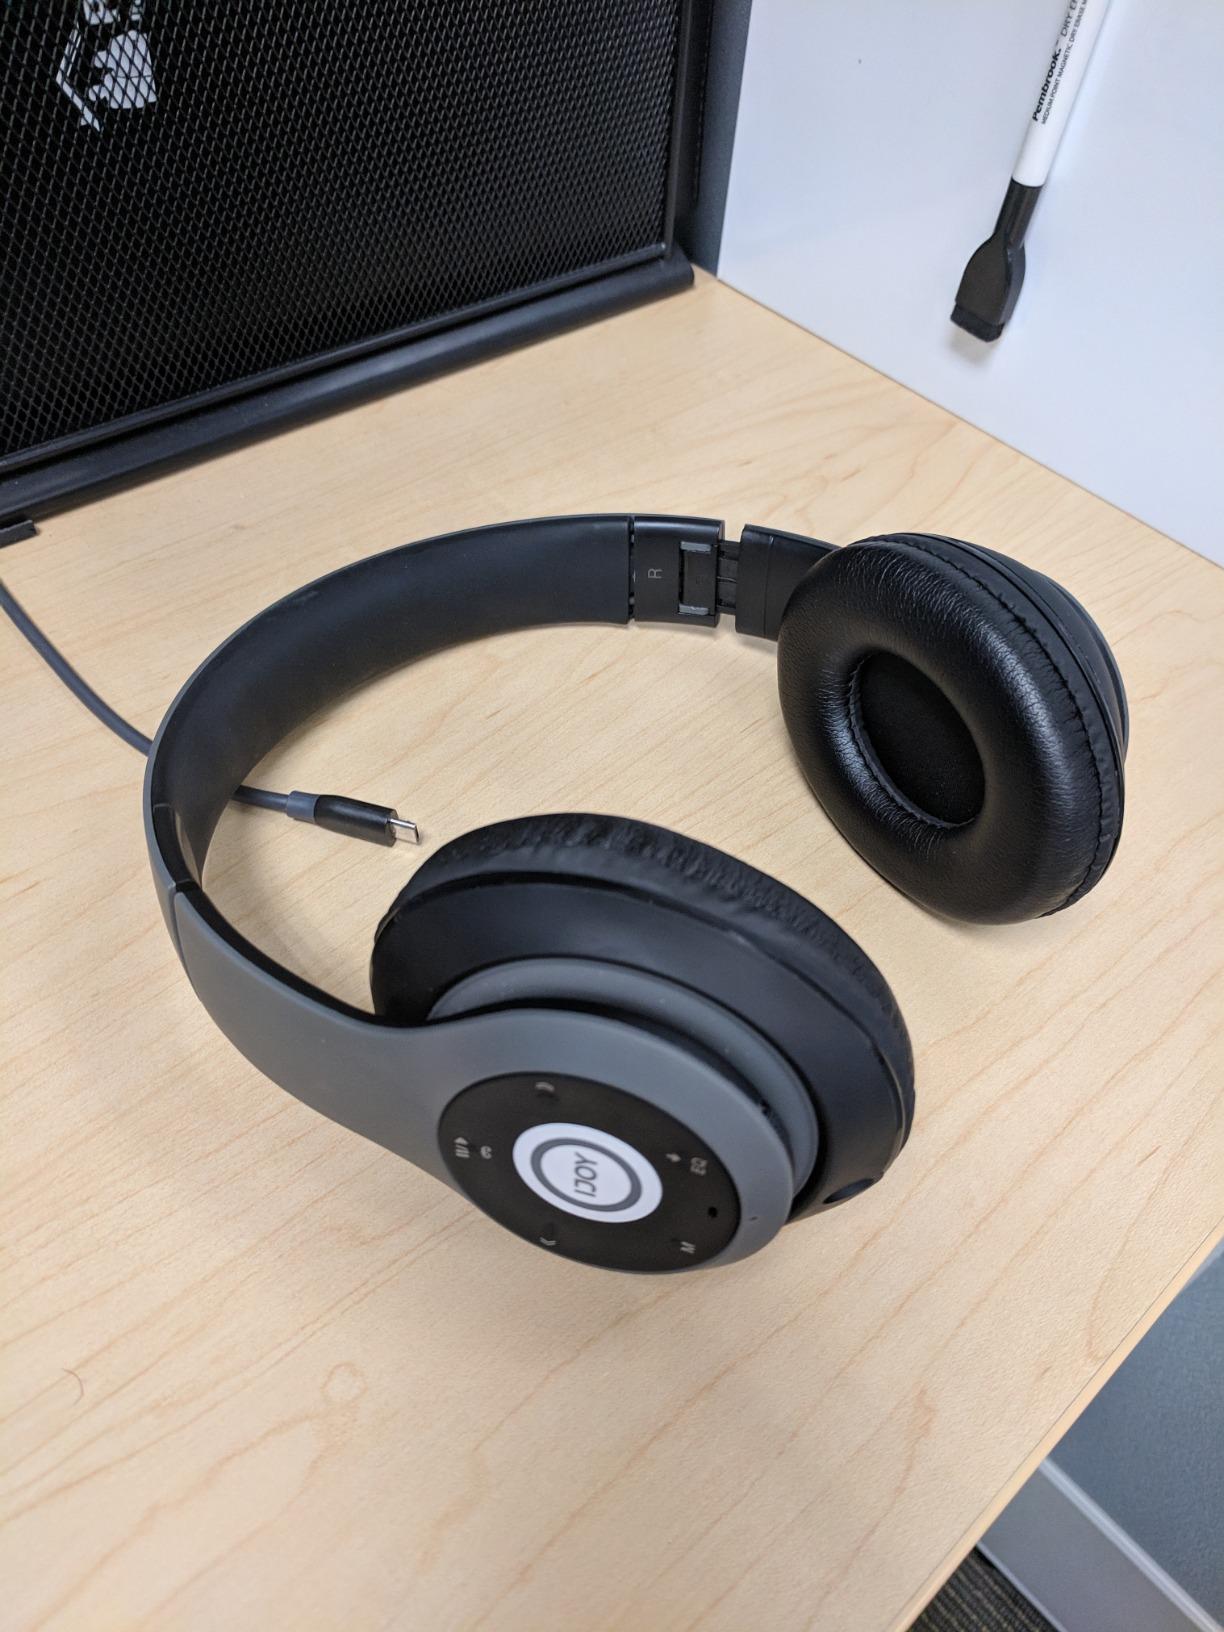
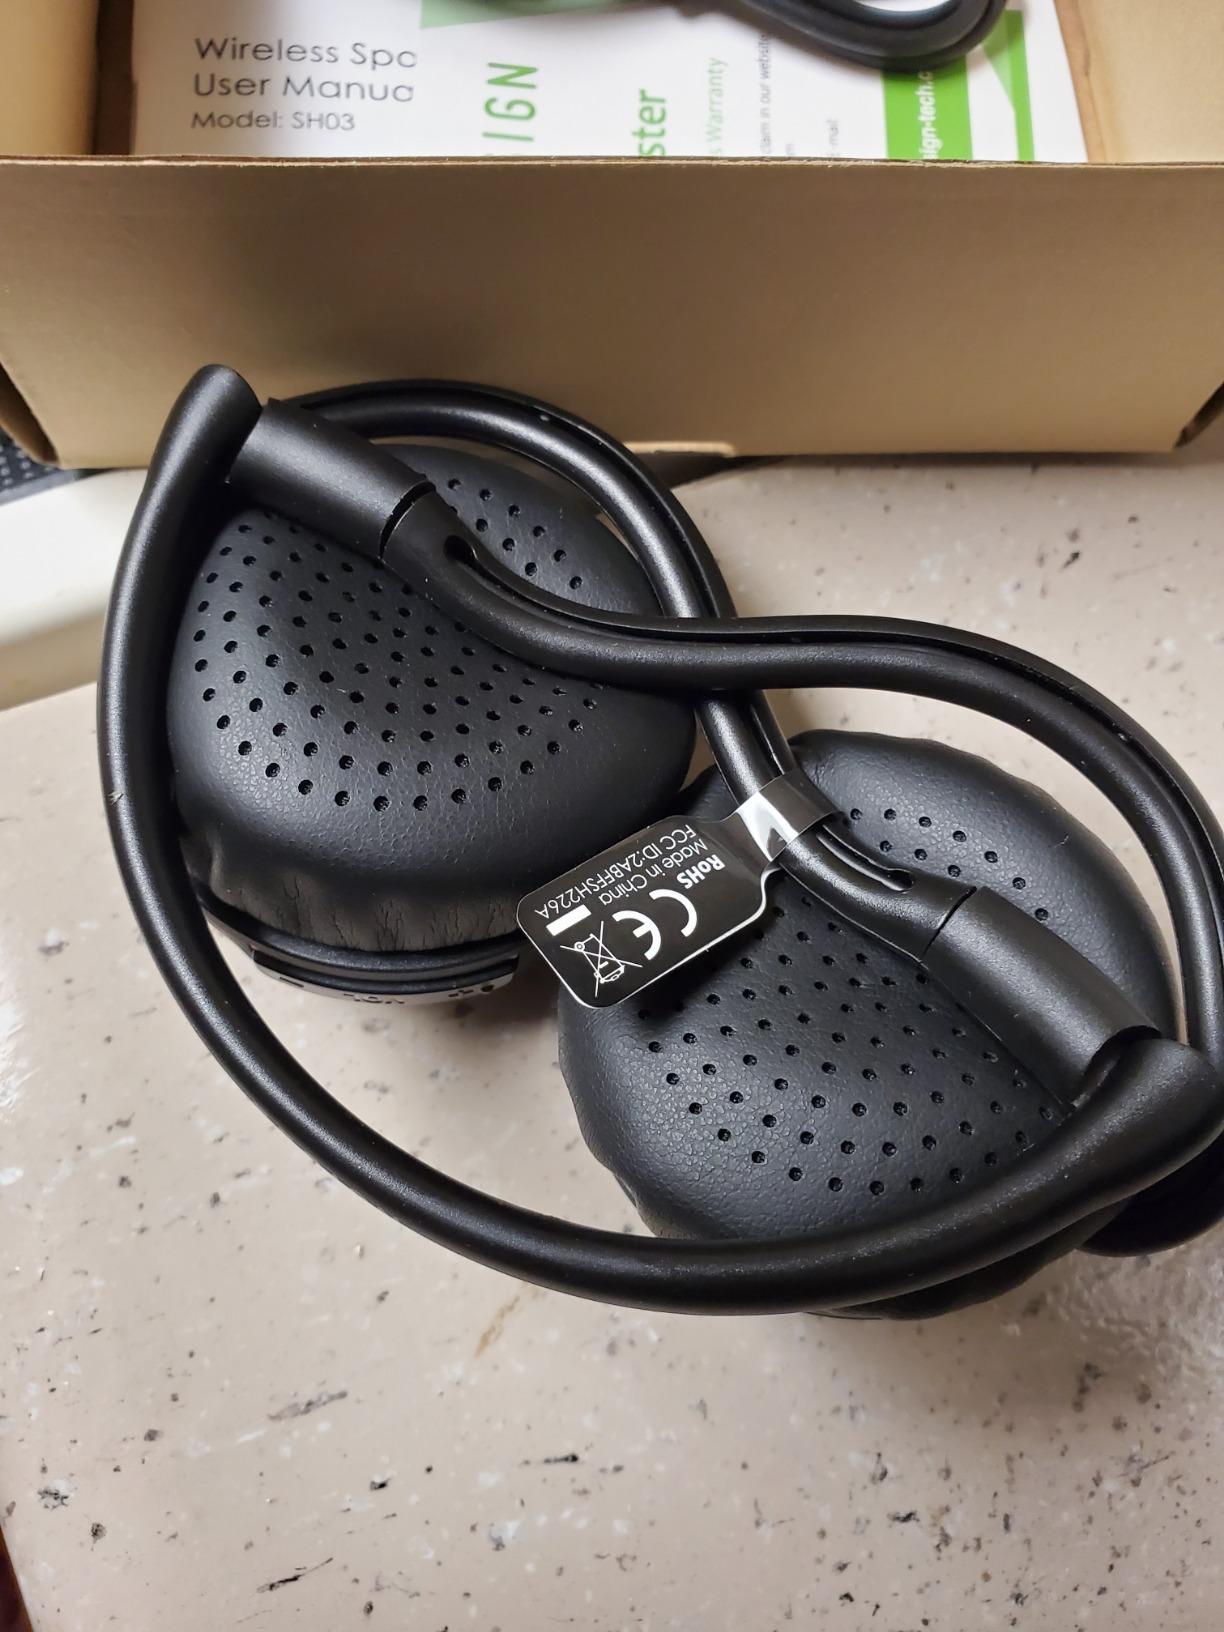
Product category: headphones
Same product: no